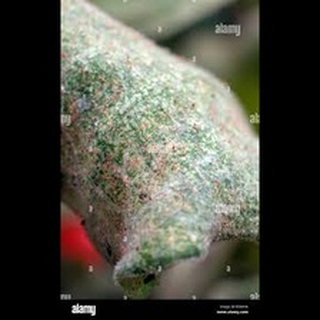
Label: wheat_mite